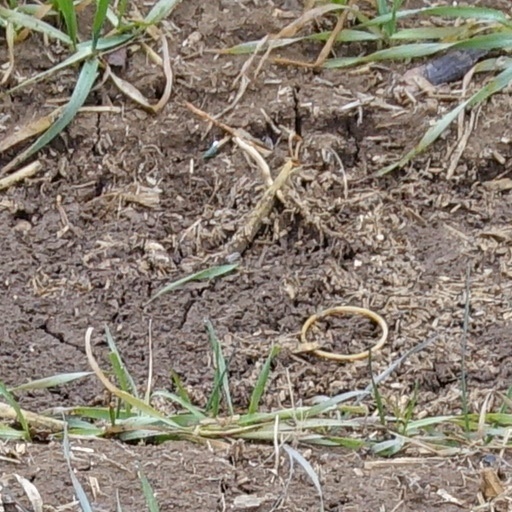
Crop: wheat